Albert Goldsmid

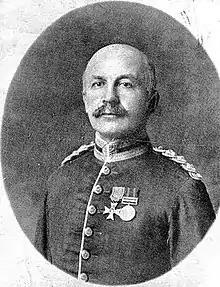

Colonel Albert Edward Williamson Goldsmid (6 October 1846 – 27 March 1904) was a British officer. He was the founder of the Jewish Lads' Brigade (in 1895) and the Maccabaeans.